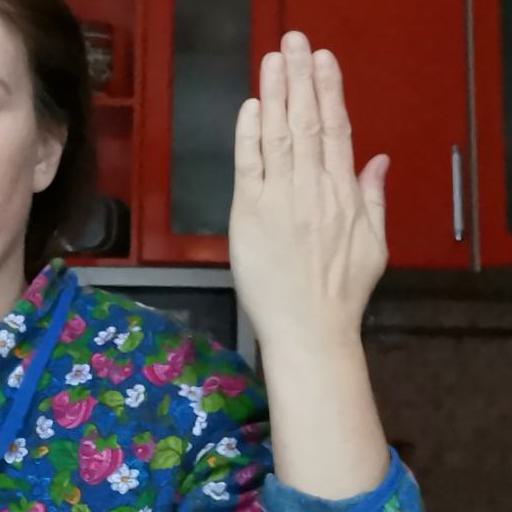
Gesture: stop_inverted